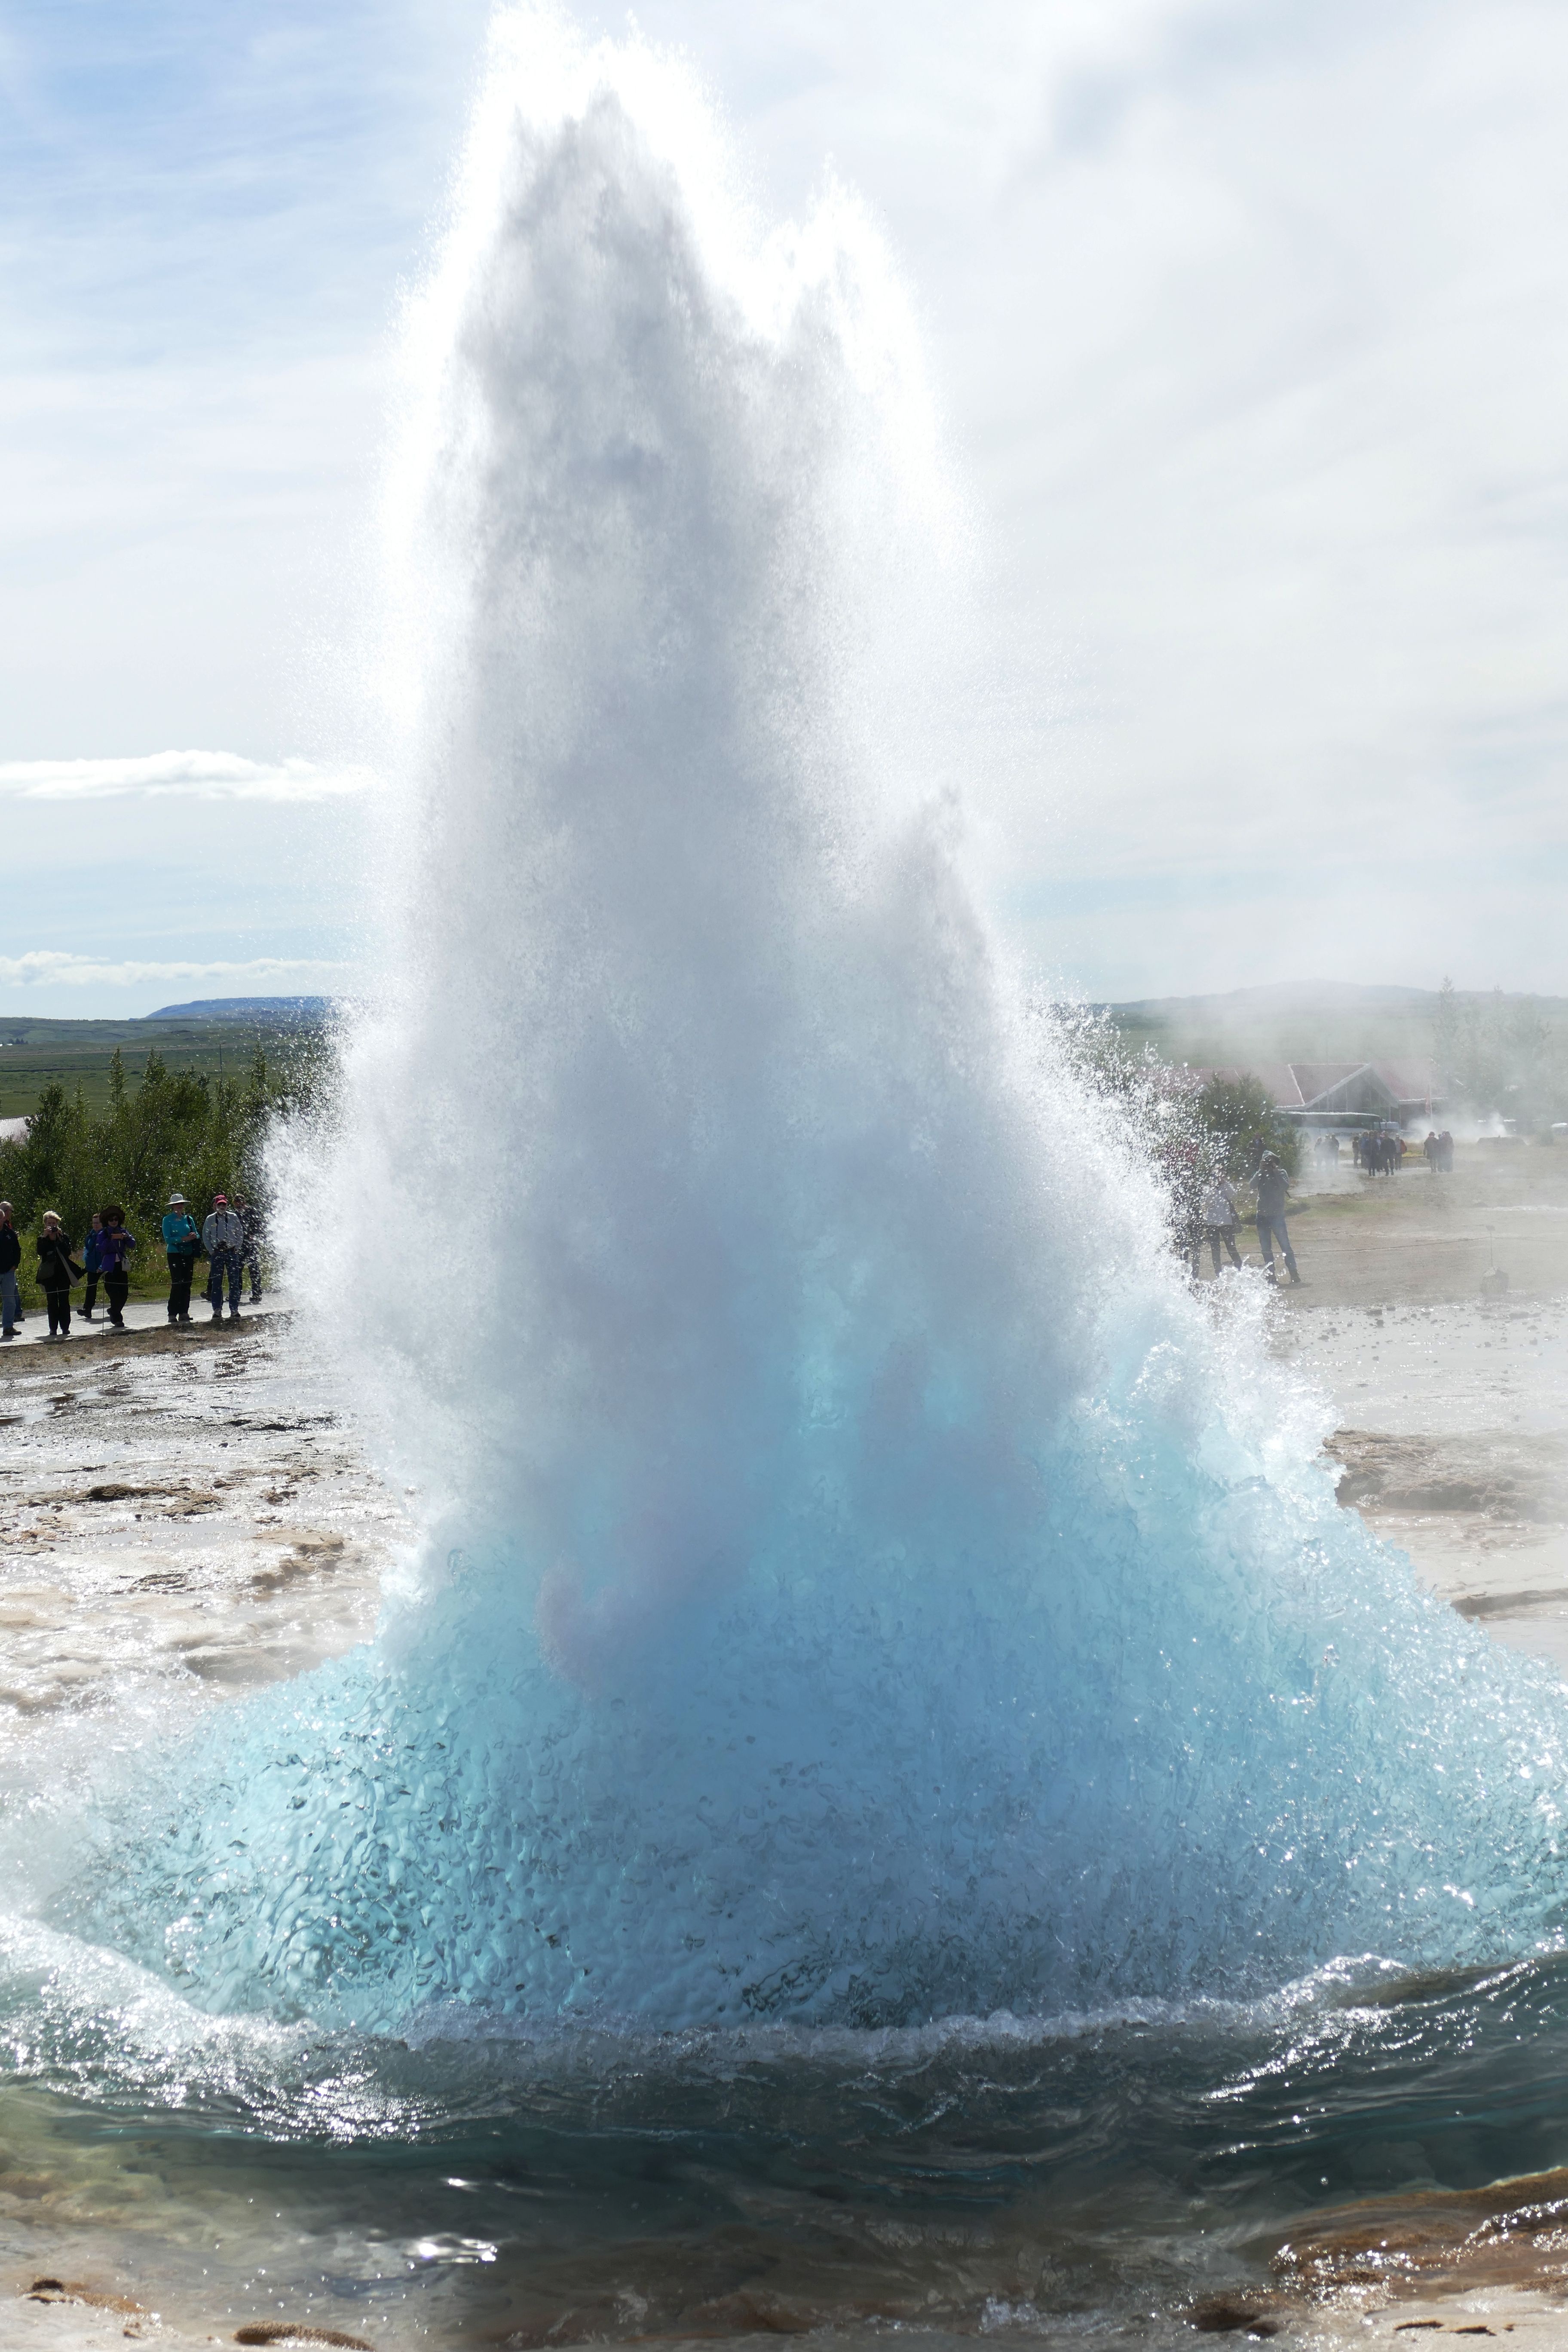
landscape, sea, water, nature, steam, wave, spring, iceland, body of water, places of interest, fountain, geyser, water feature, volcanic, golden circle, strokkur, landform, boiling water, hot source, geographical feature, wind wave